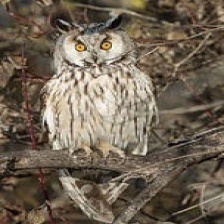
Species: LONG-EARED OWL
Scientific name: ASIO OTUS
ImageNet parent category: great_grey_owl